Describe the emotion expressed in this image:  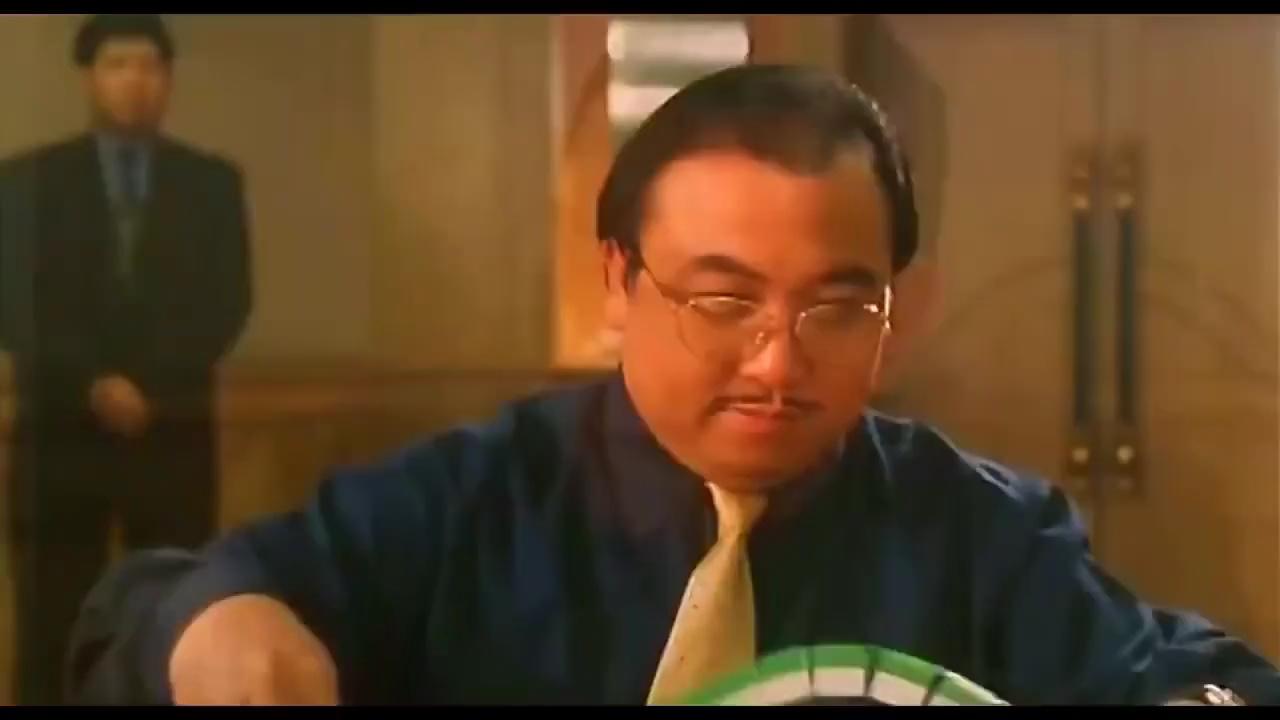
This person displays Suffering, valence and arousal with moderate intensity.